Thibaut Courtois

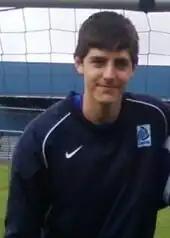
Courtois with Genk during the 2010–11 season

Courtois was born in the city of Bree in Flanders, to a Walloon father and a Flemish mother. He began his career with local side Bilzen V.V., as a left back. Soon after, in 1999, he joined Racing Genk at the age of seven, and it was there that he was converted into a goalkeeper.